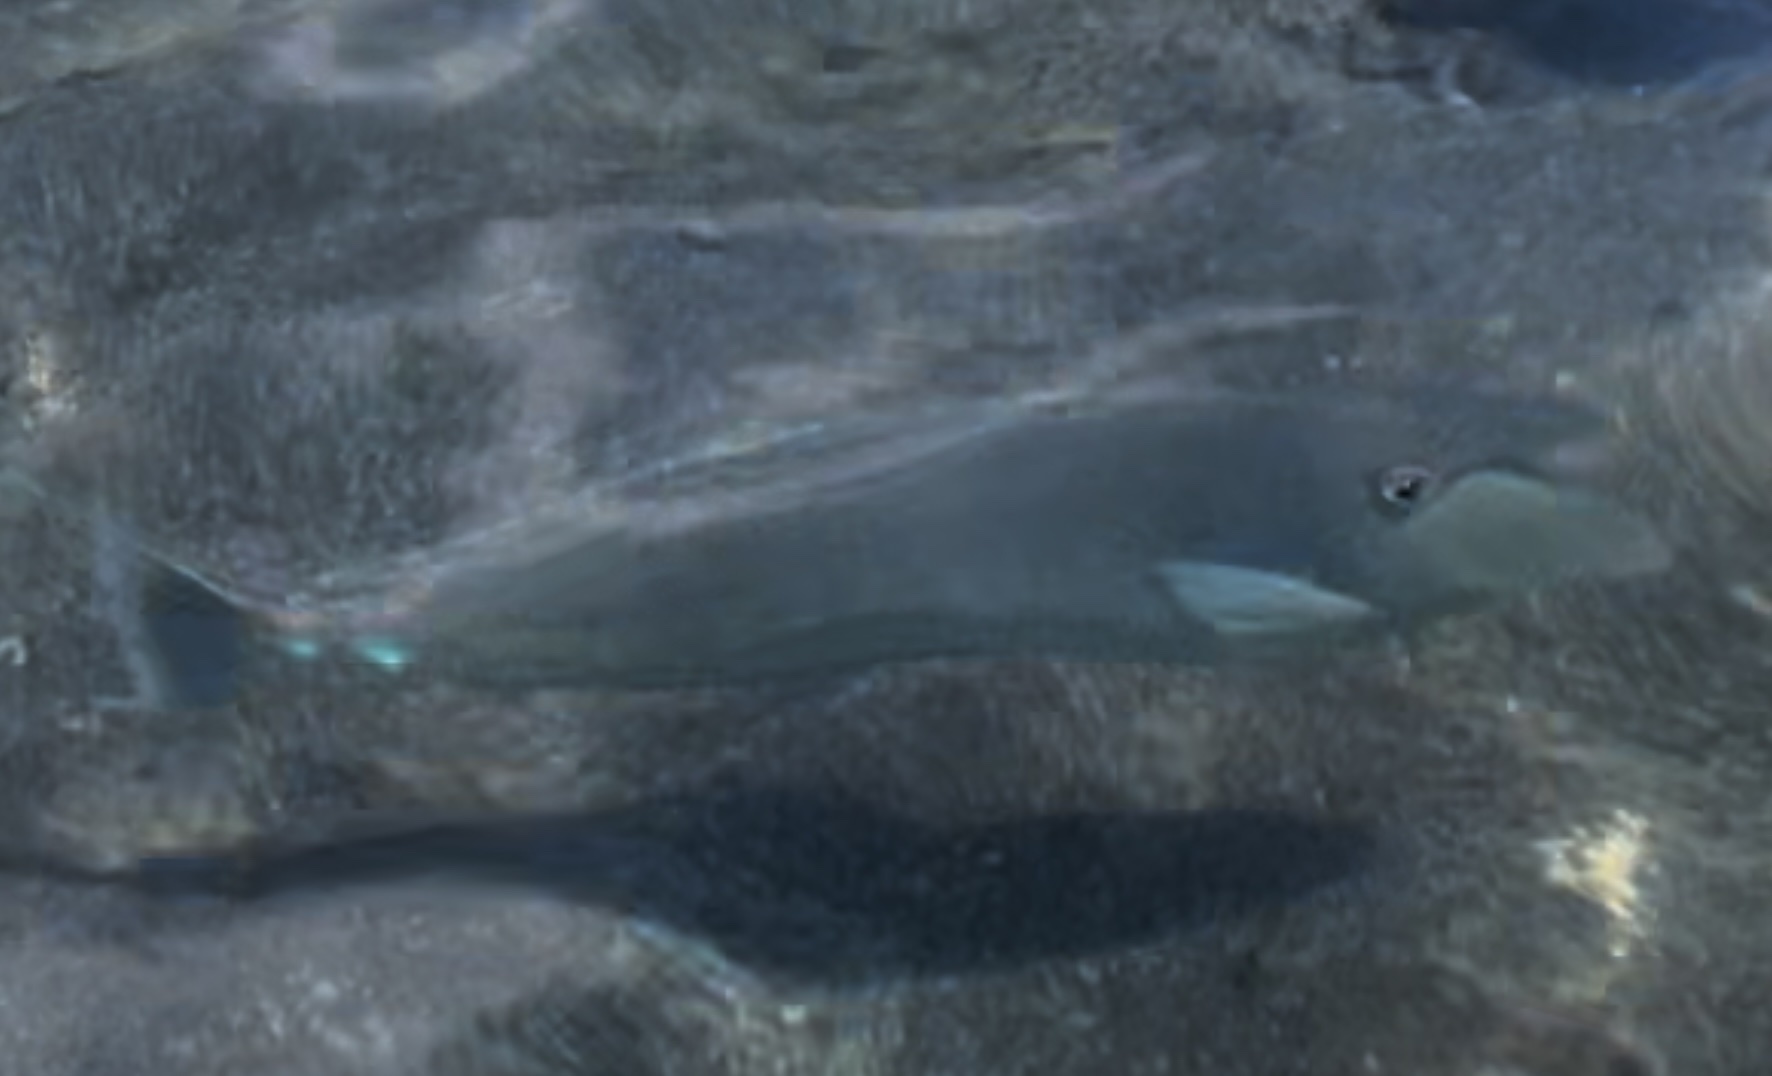
Naso unicornis (Bluespine Unicornfish)